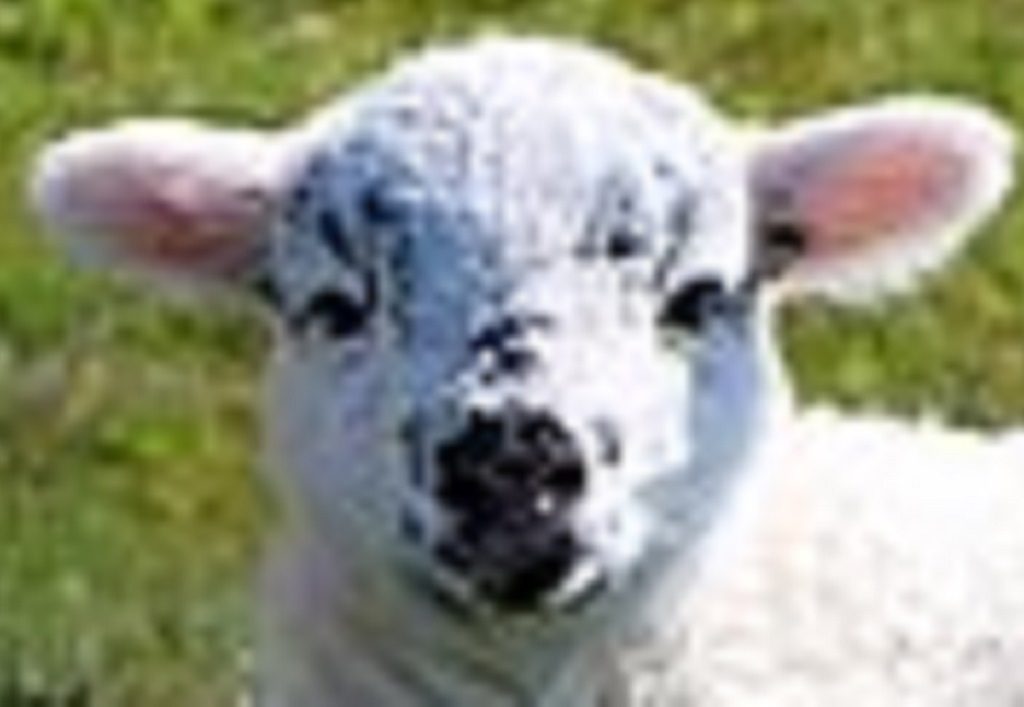
Label: no pain